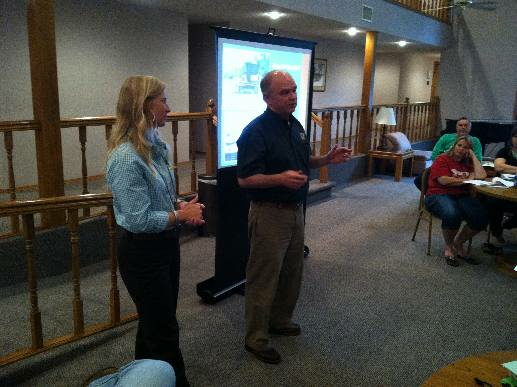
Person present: Yes